Tallinn

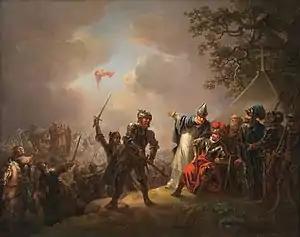
The first-ever Danish flag falling from the sky during the Battle of Lindanise (Tallinn), 15 June 1219. Painted by C. A. Lorentzen in 1809.

Henry of Livonia, in his chronicle, called the town with the name that is also known to have been used up to the 13th century by Scandinavians: "Lindanisa" (or "Lyndanisse" in Danish, "Lindanäs" in Swedish and "Ledenets" in Old East Slavic).